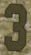
Number: 3